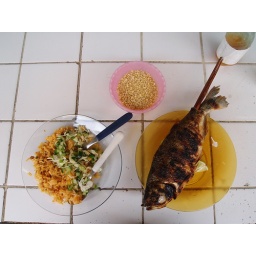
Grilled fish in Manaus market